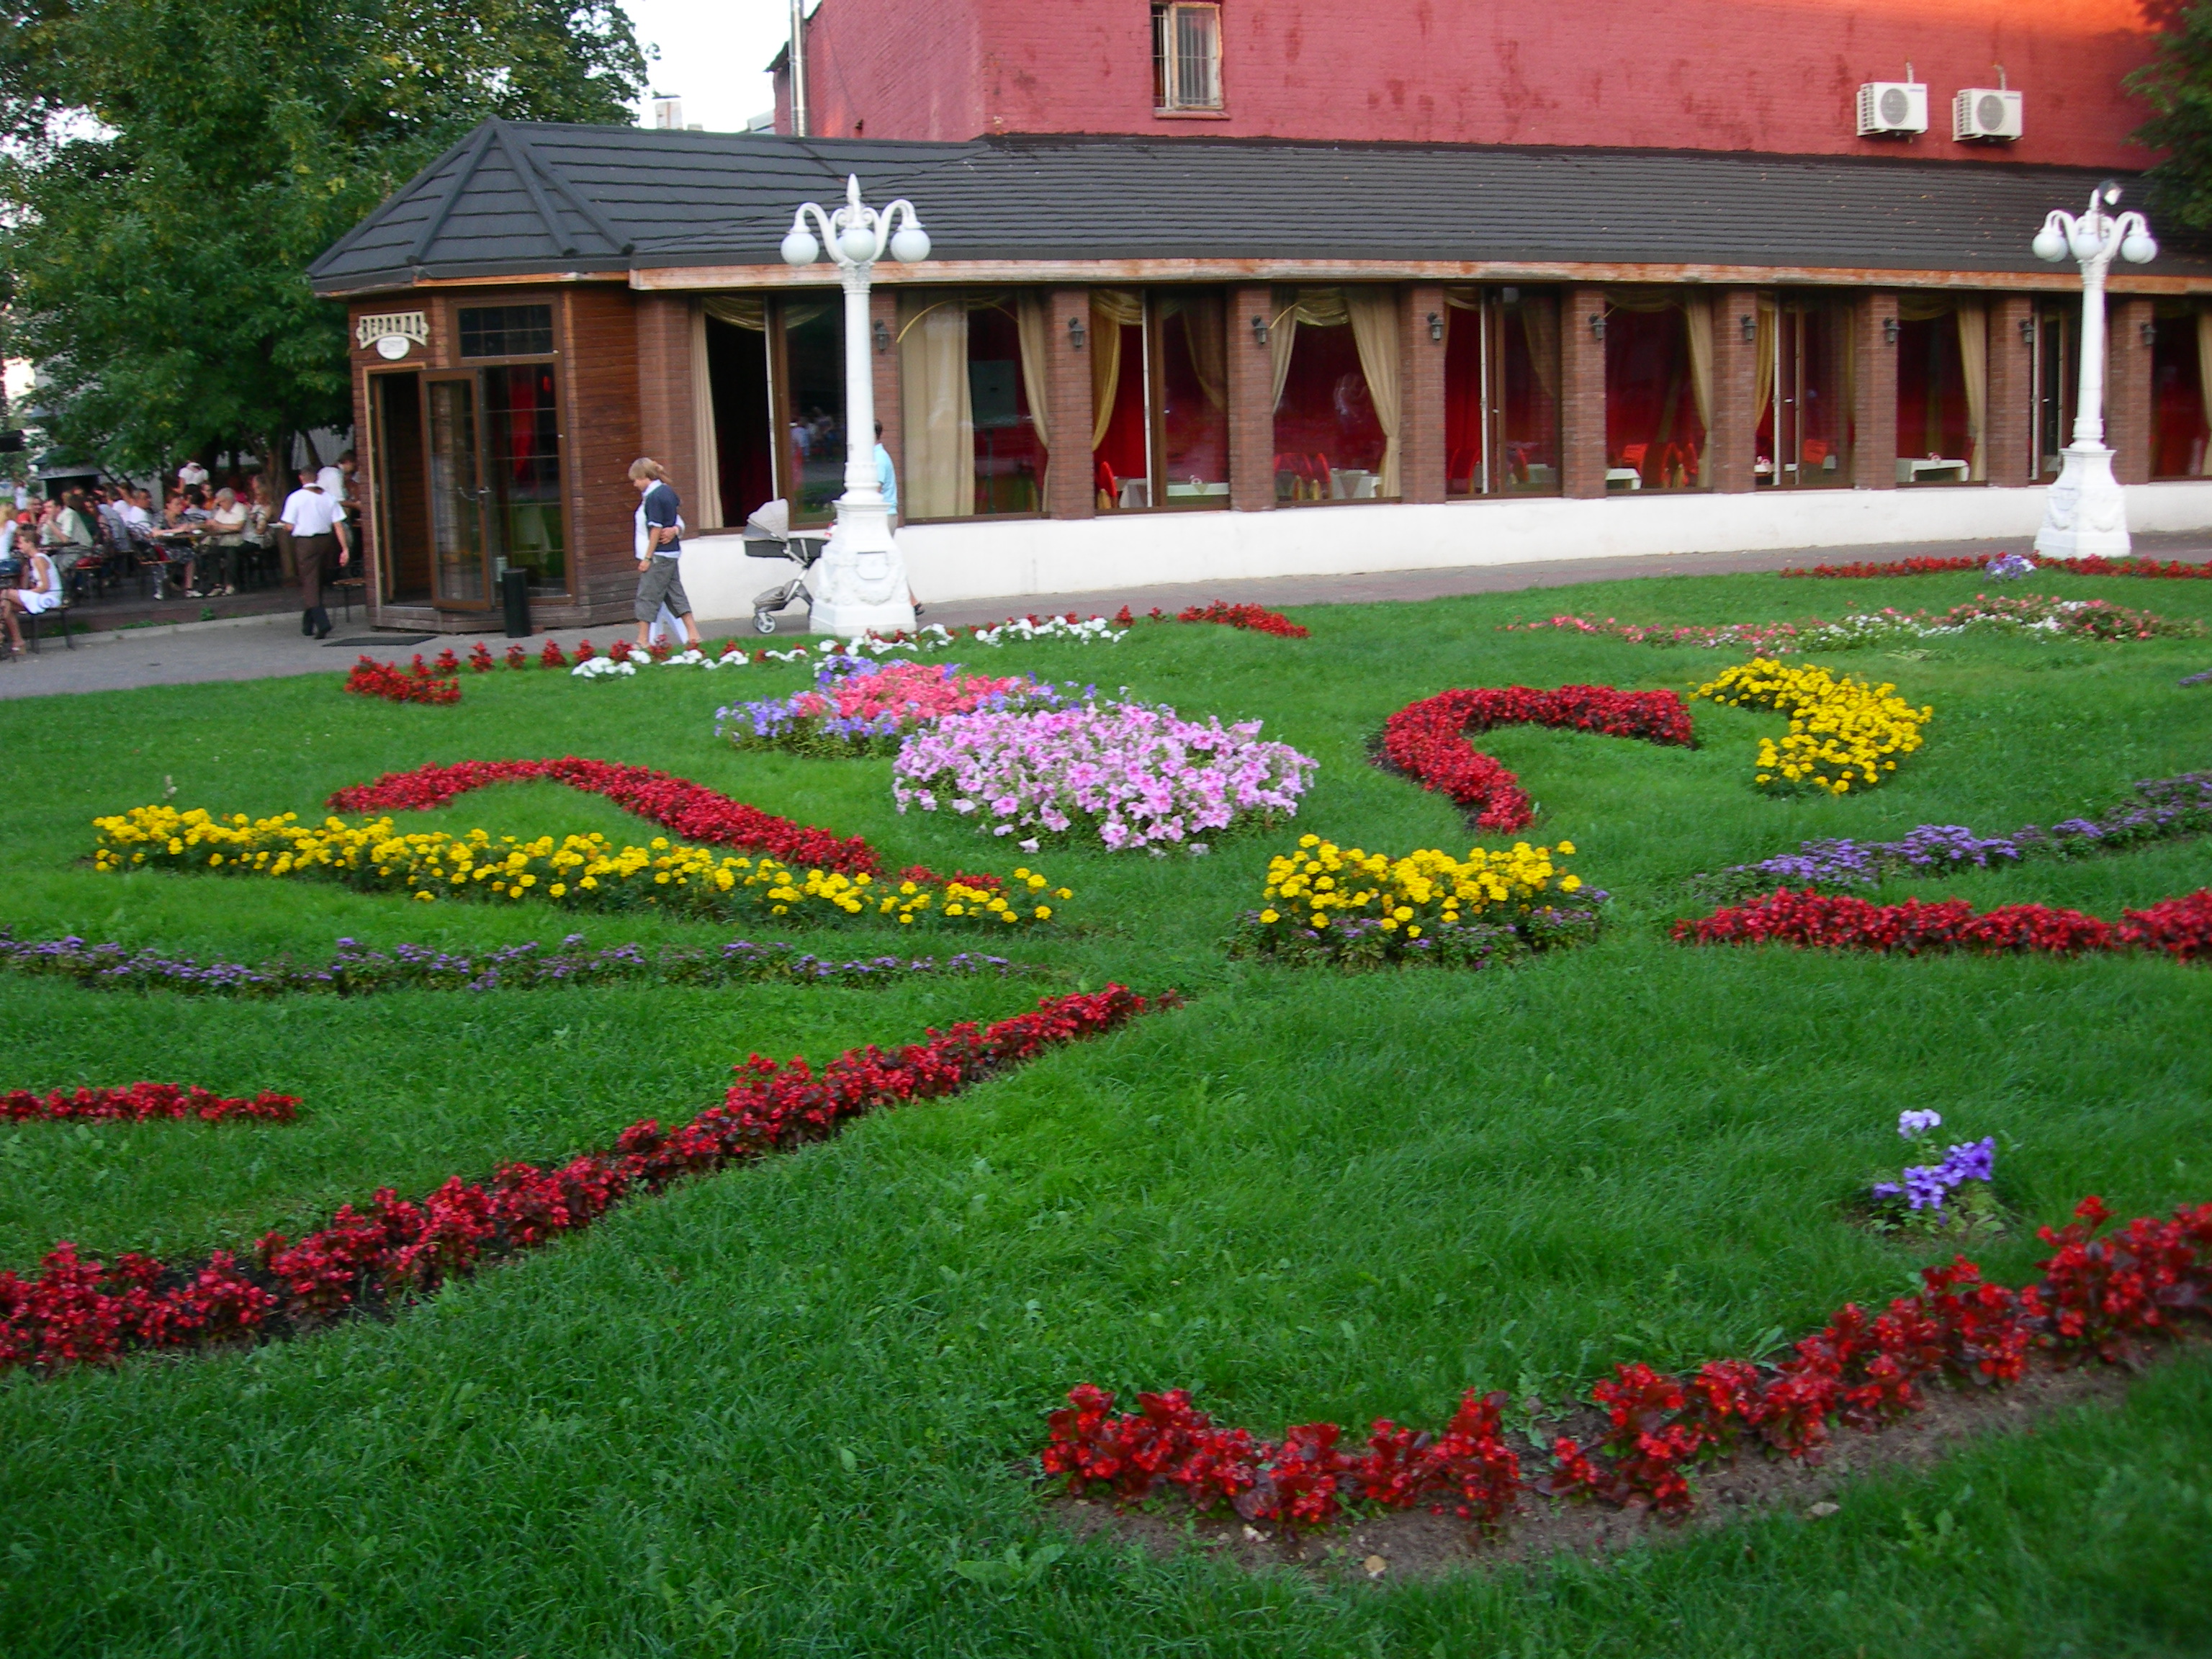
grass, plant, lawn, flower, park, backyard, nikon, garden, shrub, moscow, russia, yard, floristry, moskau, moscou, coolpix, 7900, e7900, outdoor structure